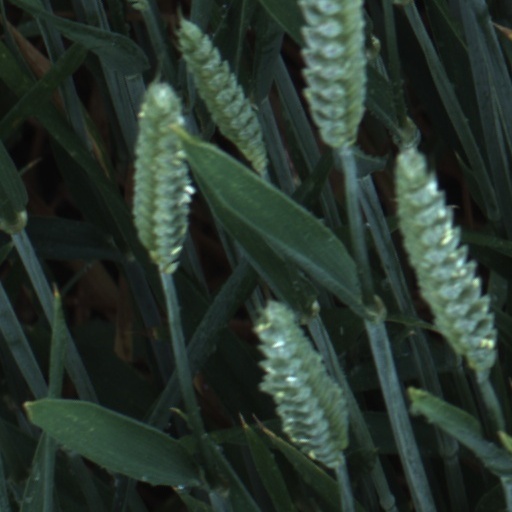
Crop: wheat